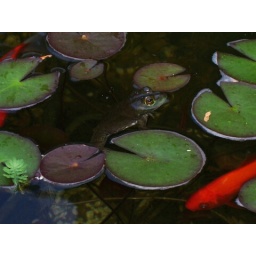
The female green frog that lives in my grandma's pond.